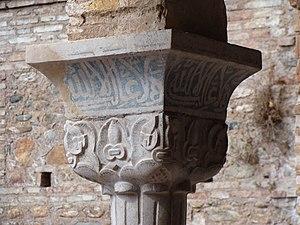
Wa lā gāliba illā-llāh est la devise des Almohades inscrite sur des drapeaux lors de l'éclatante victoire de Yacoub Al Mansour à la bataille d'Alarcos le 18 juillet 1195, à la suite de quoi les Nasrides la reprendront à leur compte pour se donner une certaine légitimité vis-à-vis de leurs prédécesseurs, les Nasrides se disant être les héritiers des Almohades. Cette citation est présente sur tous les murs de l'Alhambra de Grenade.